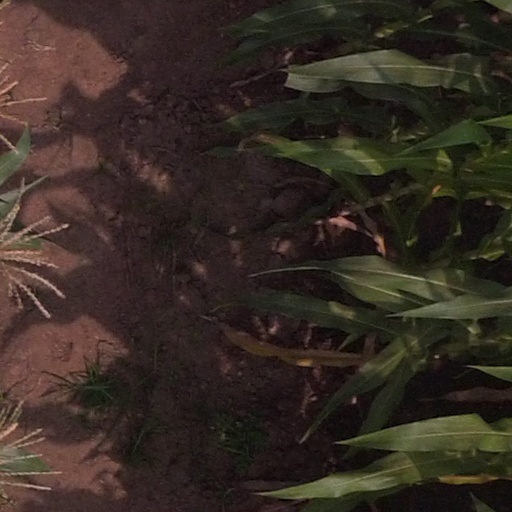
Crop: maize; corn